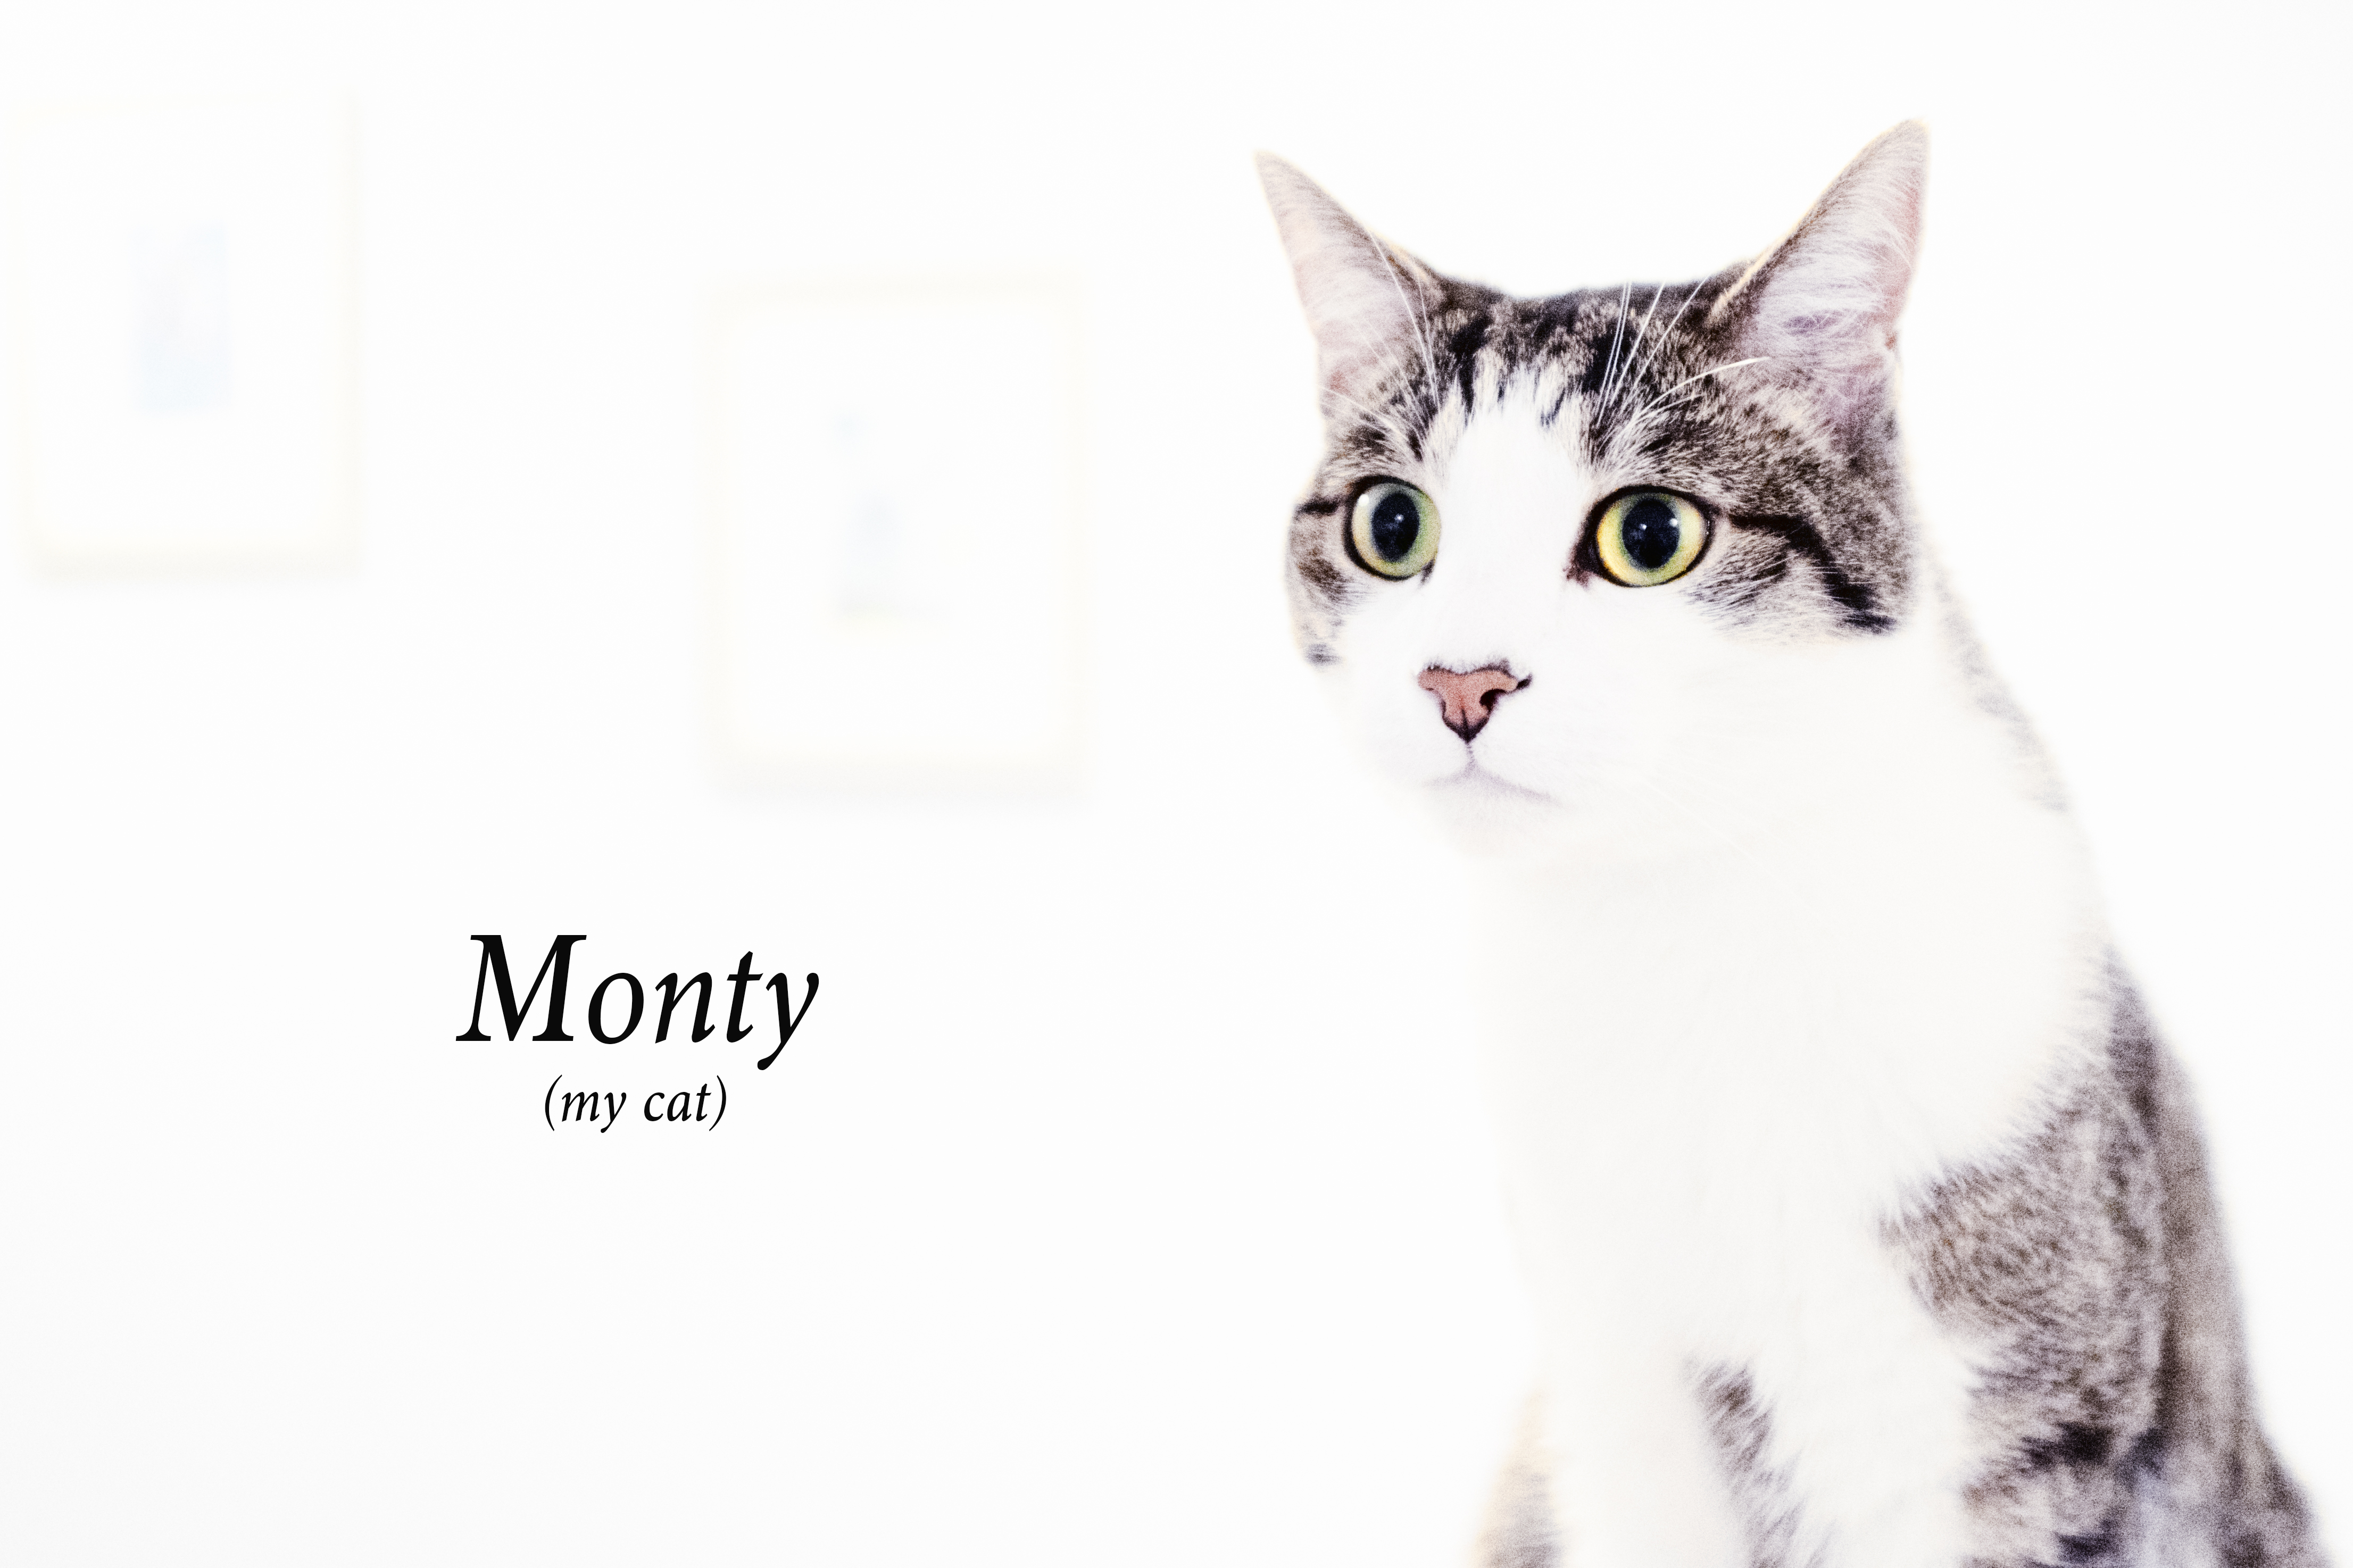
cat, mammal, buddy, monty, nose, european shorthair, small to medium sized cats, cat like mammal, domestic short haired cat, american shorthair